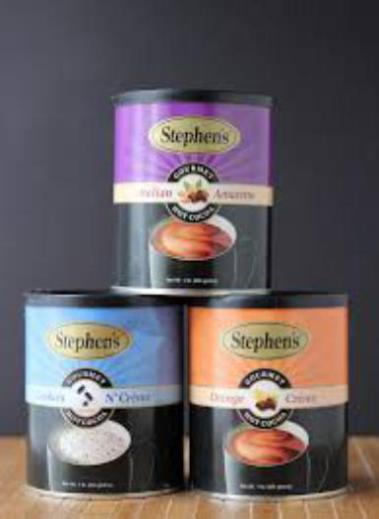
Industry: Food